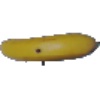
Label: Banana 1